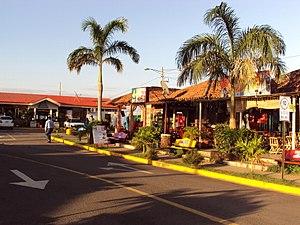
Managua ou Leal Villa de Santiago de Managua est une commune du Nicaragua, ainsi que le chef-lieu du département de Managua. Elle aussi la capitale du pays, le siège du gouvernement et des pouvoirs de l'État.